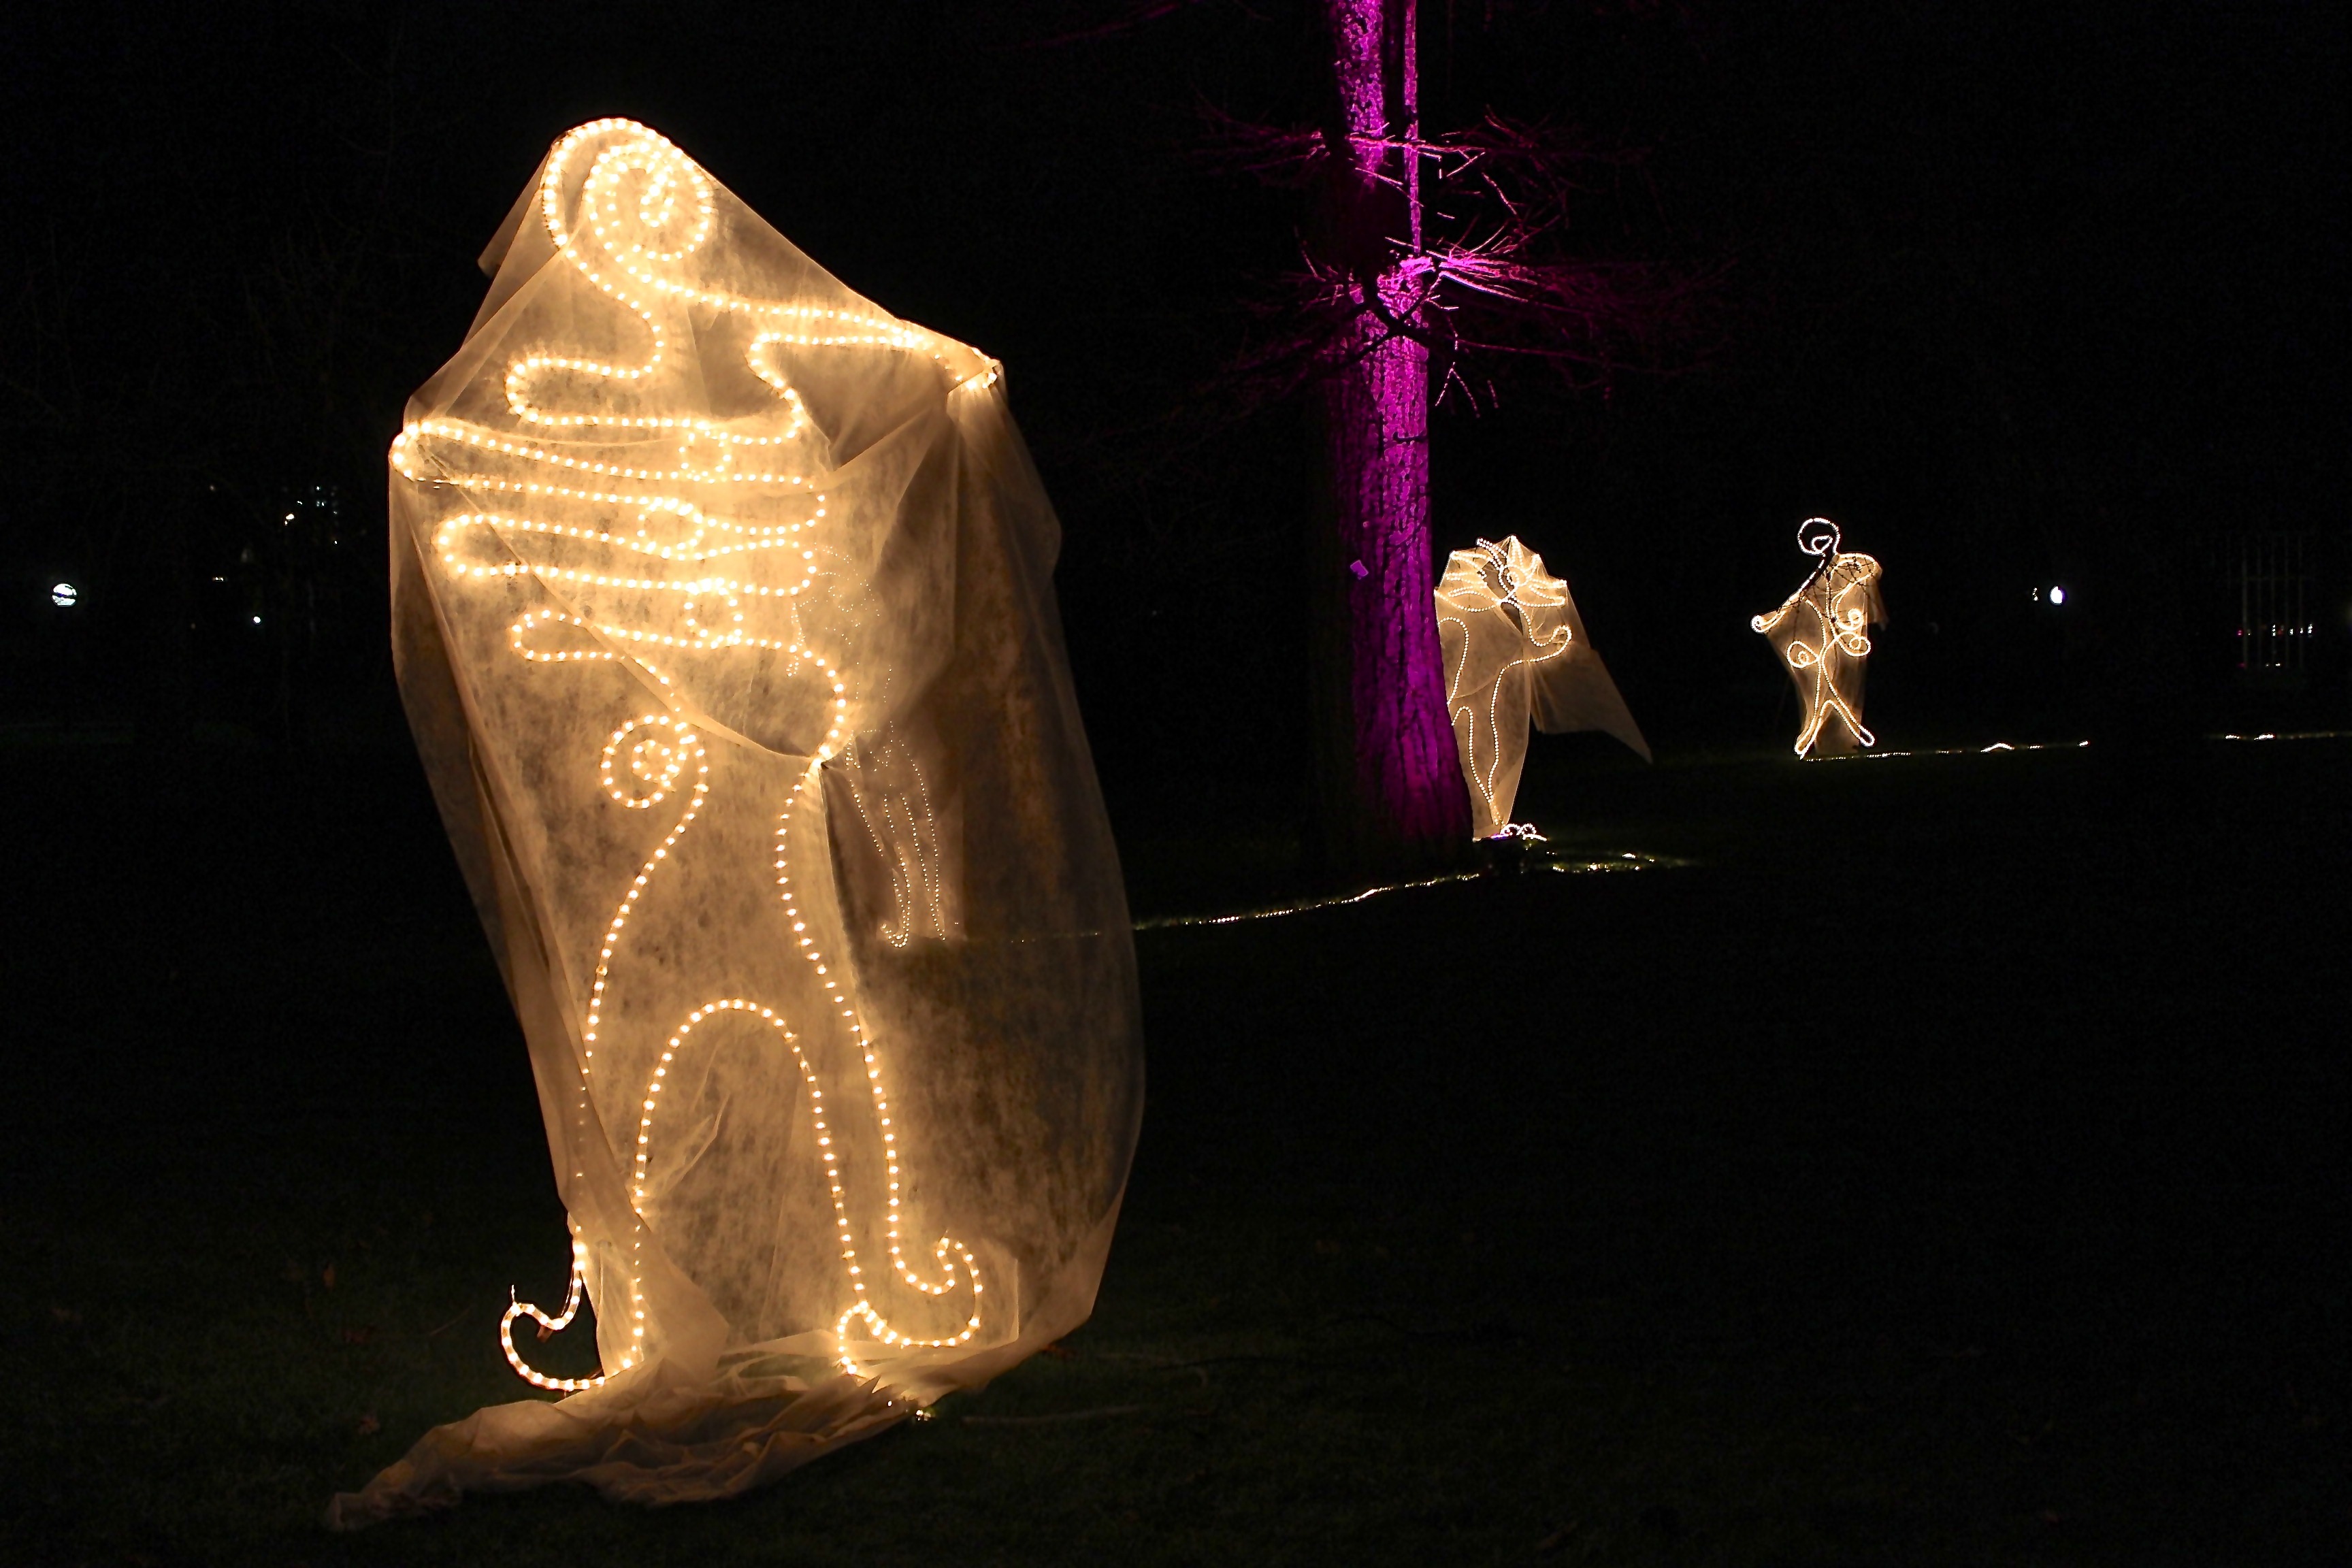
light, night, darkness, lighting, weird, light installation, lichtgestalt, palm garden, winter lights, ghost lights